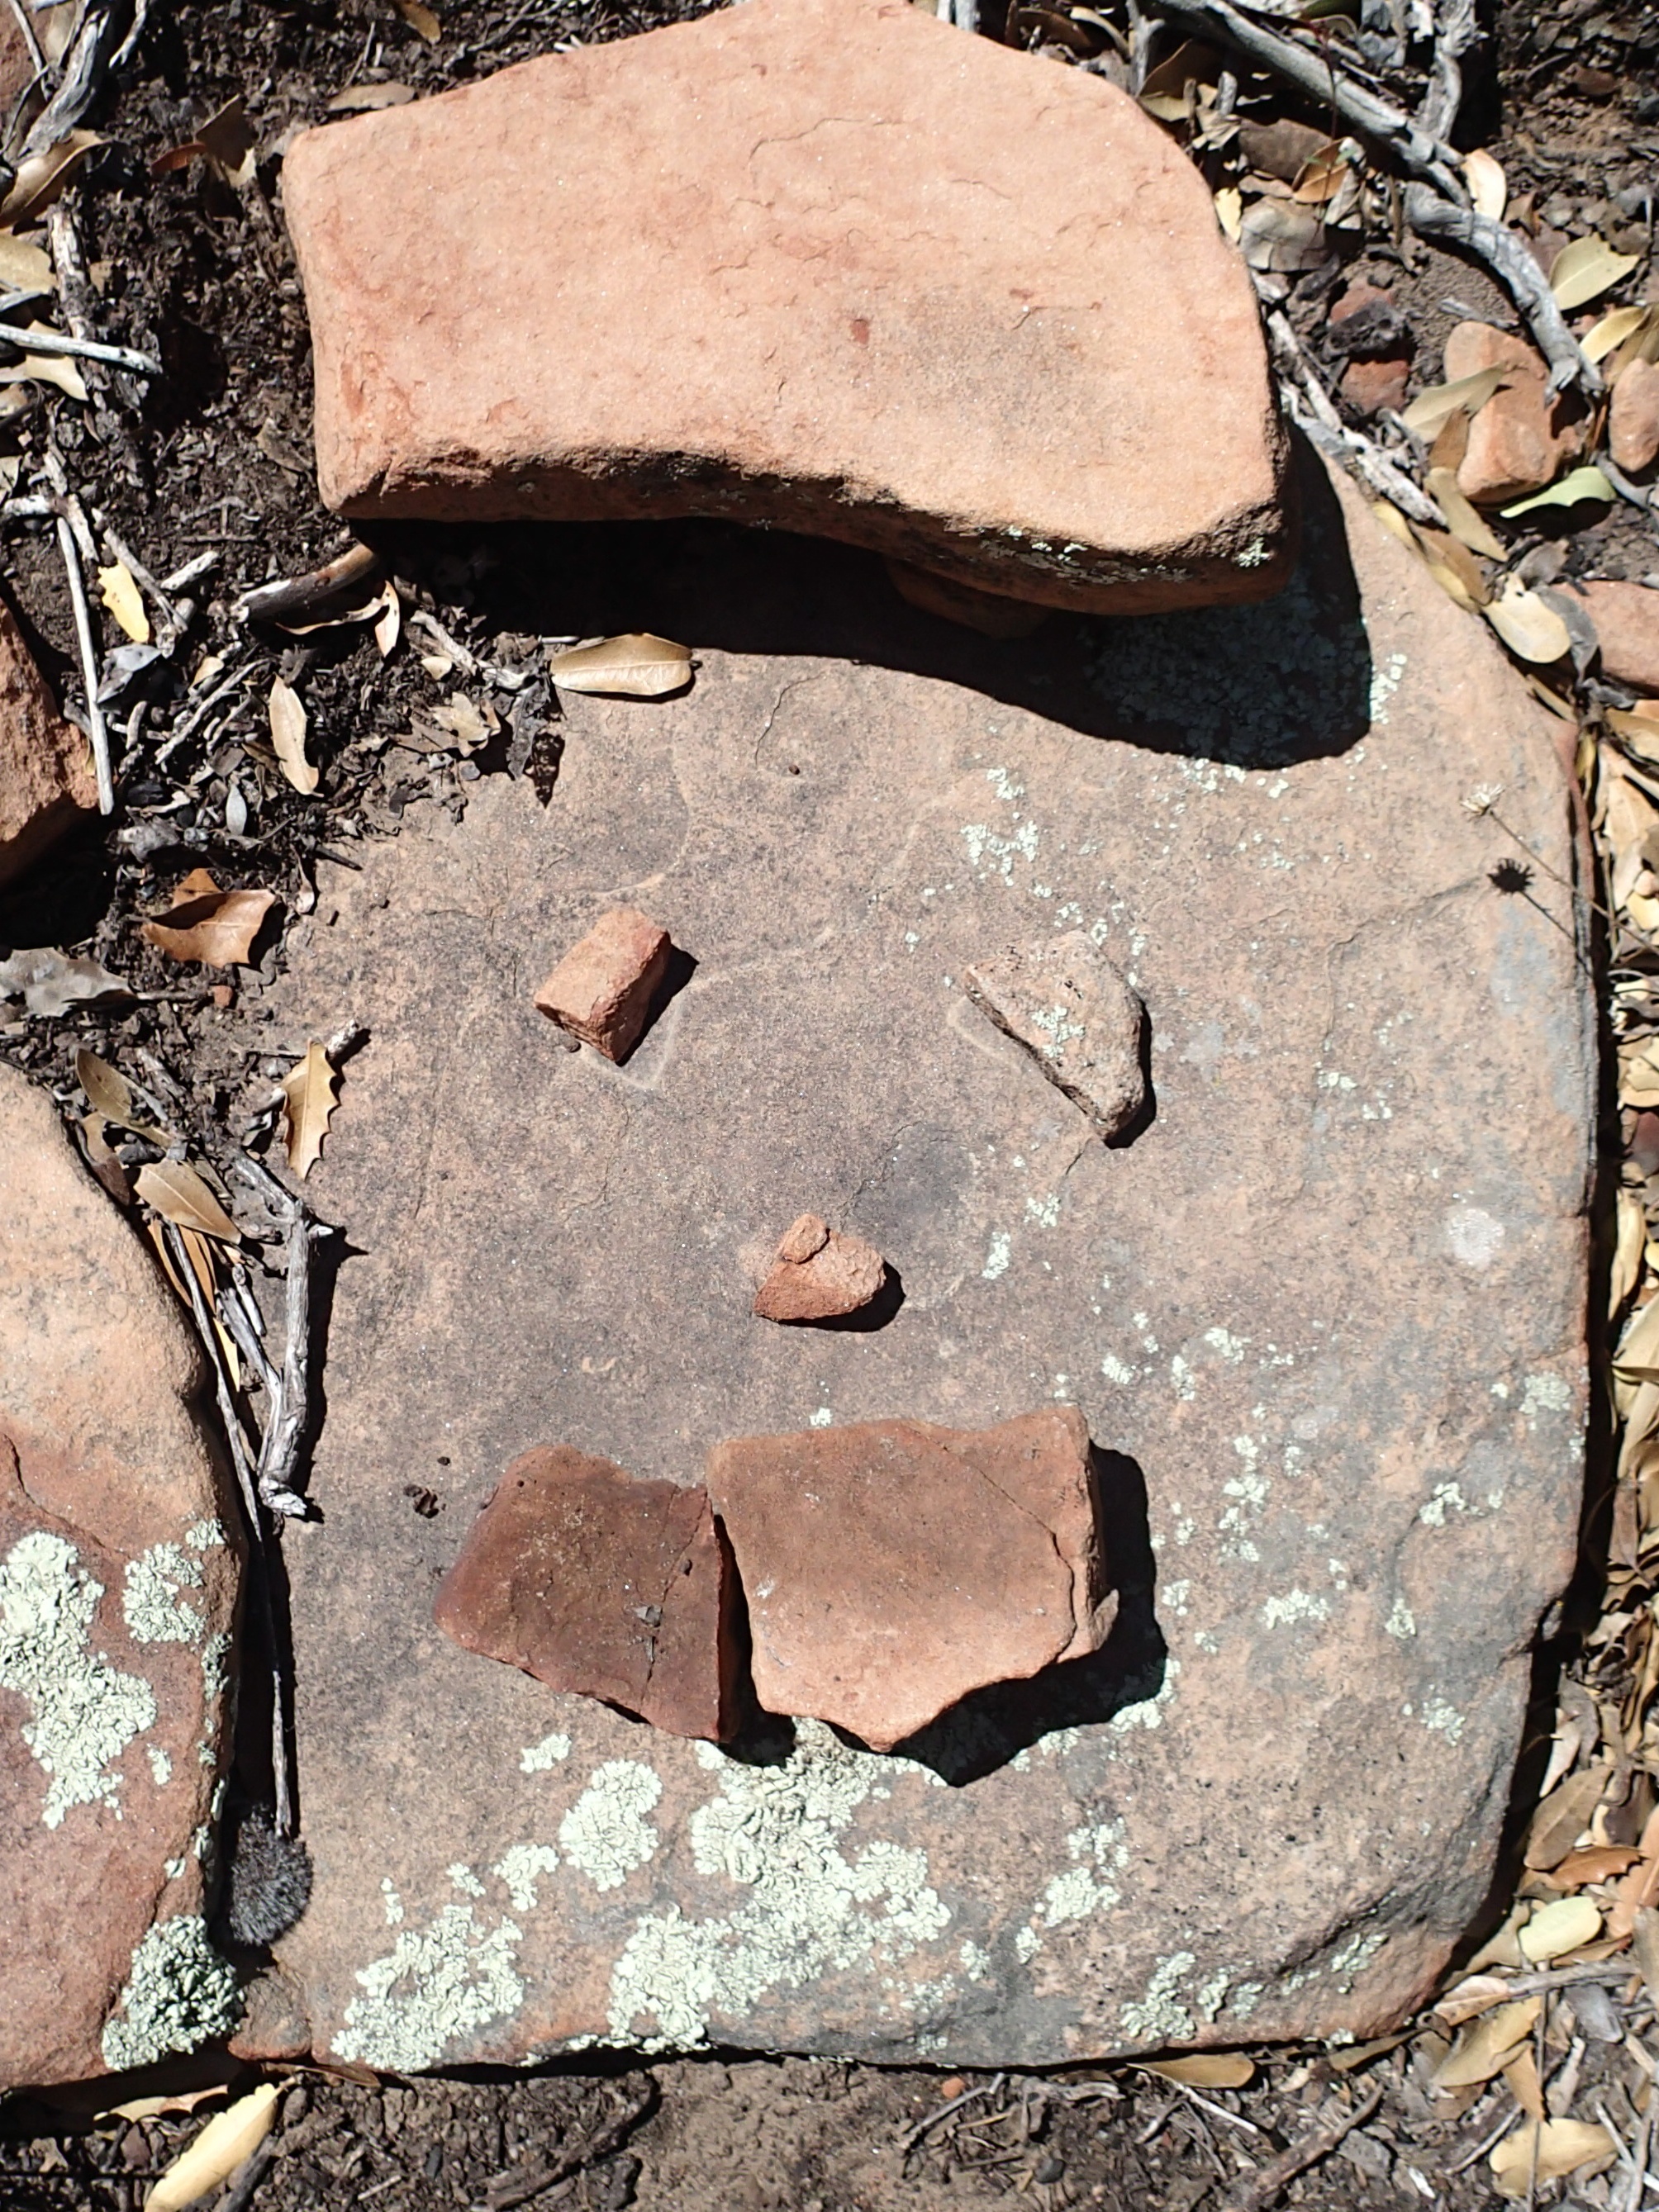
tree, rock, wood, leaf, wall, soil, brick, material, art, geology, boulder, carving, ancient history